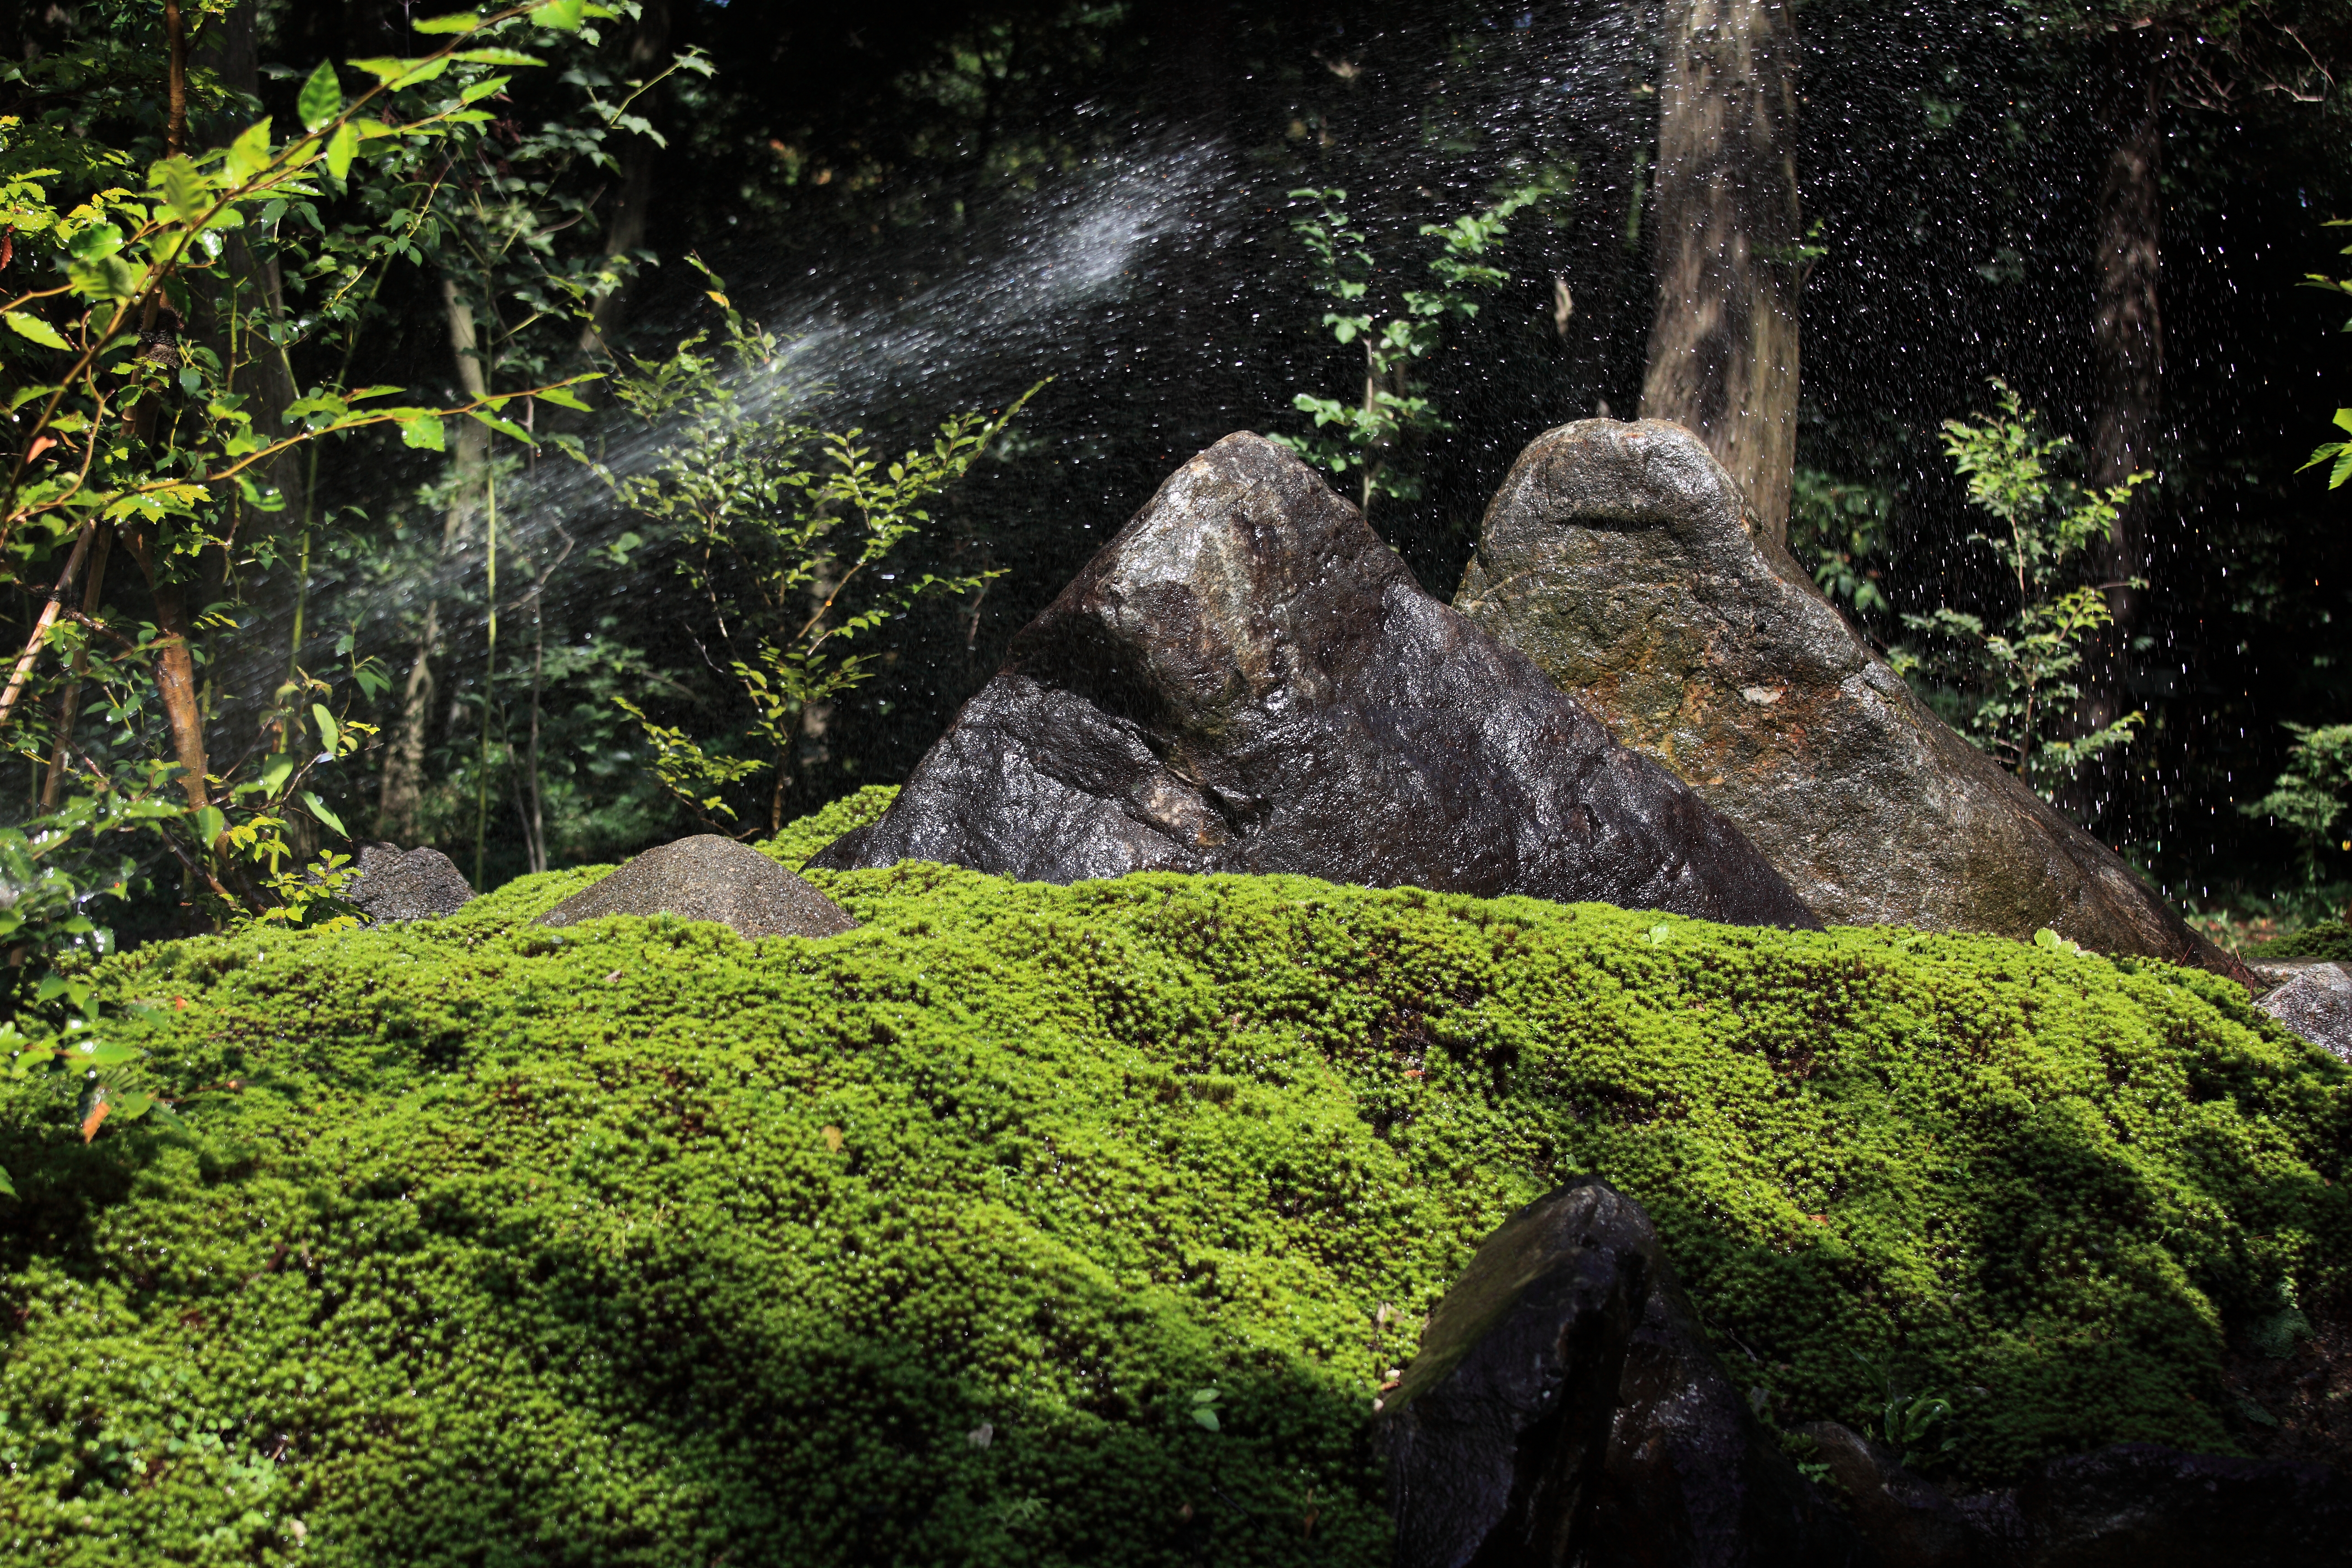
tree, nature, forest, rock, wilderness, plant, leaf, flower, moss, wildlife, stream, green, high, jungle, botany, flora, vegetation, rainforest, 5d, hires, woodland, habitat, markii, water feature, hi, res, resolution, old growth forest, natural environment, woody plant